Martinsville Speedway

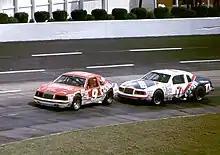
A NASCAR Cup Series race at Martinsville Speedway in 1985. Since 1949, the track has held the series annually.

Martinsville Speedway in its current configuration is measured at , with 12° of banking in each of the track's four turns and no banking on the track's straights. The track is currently paved with both asphalt and concrete. The former is used for the straights and upper lanes of the corners while the latter is used for the lower lanes of the corners.